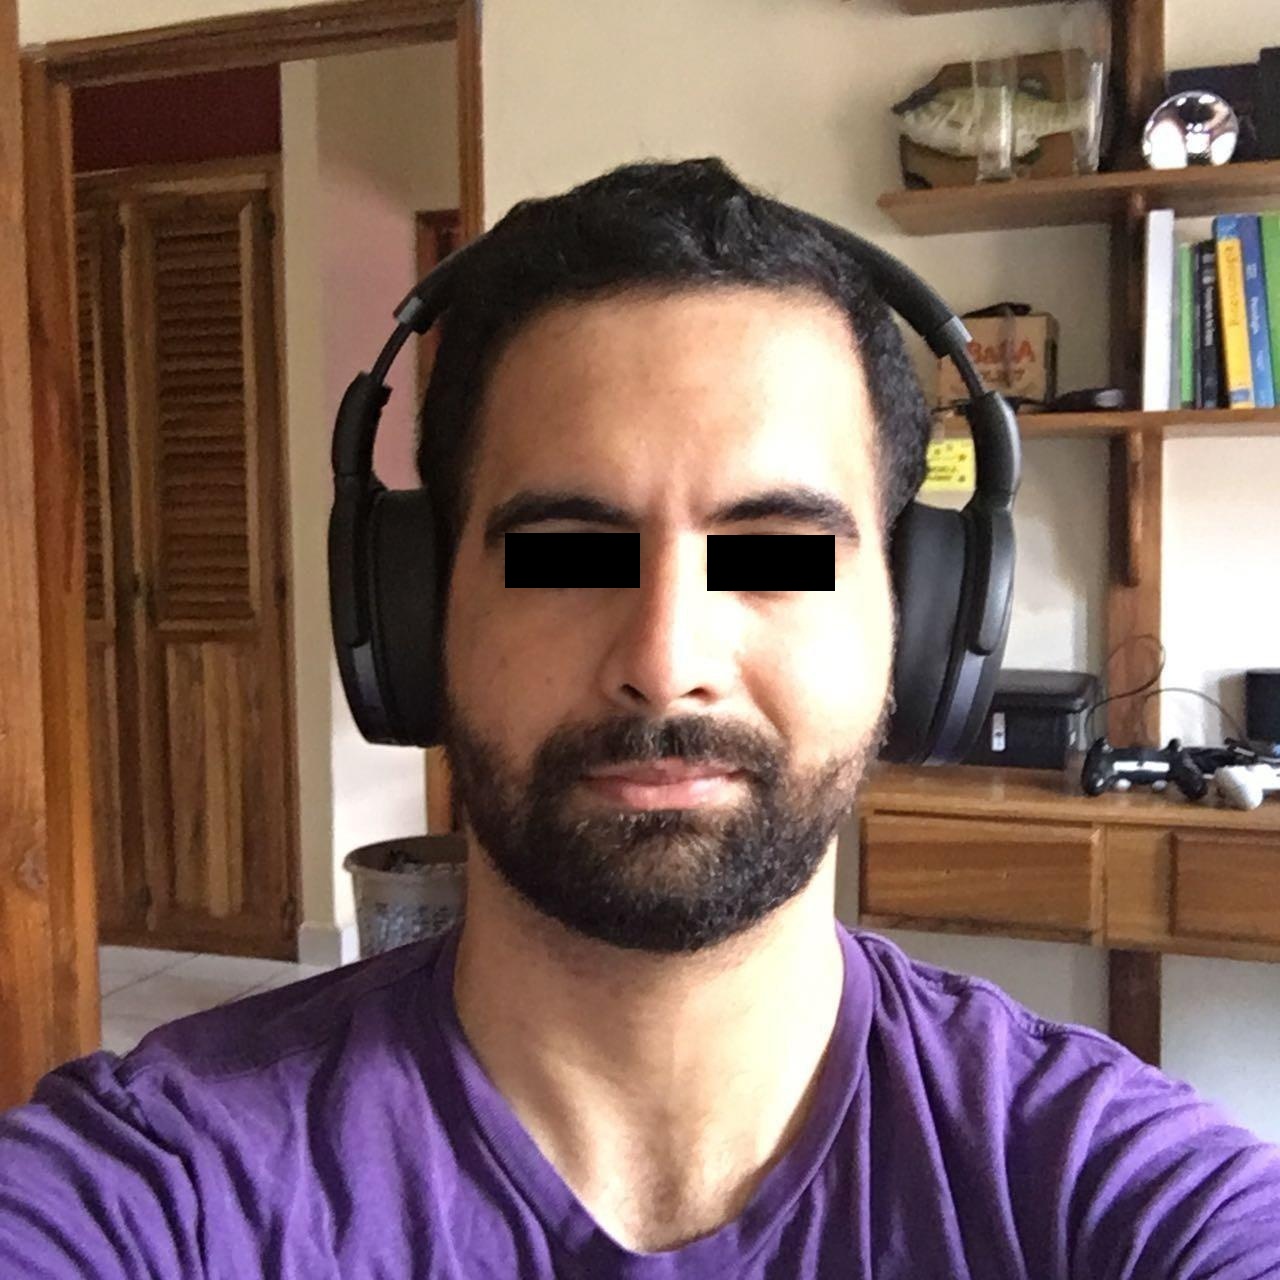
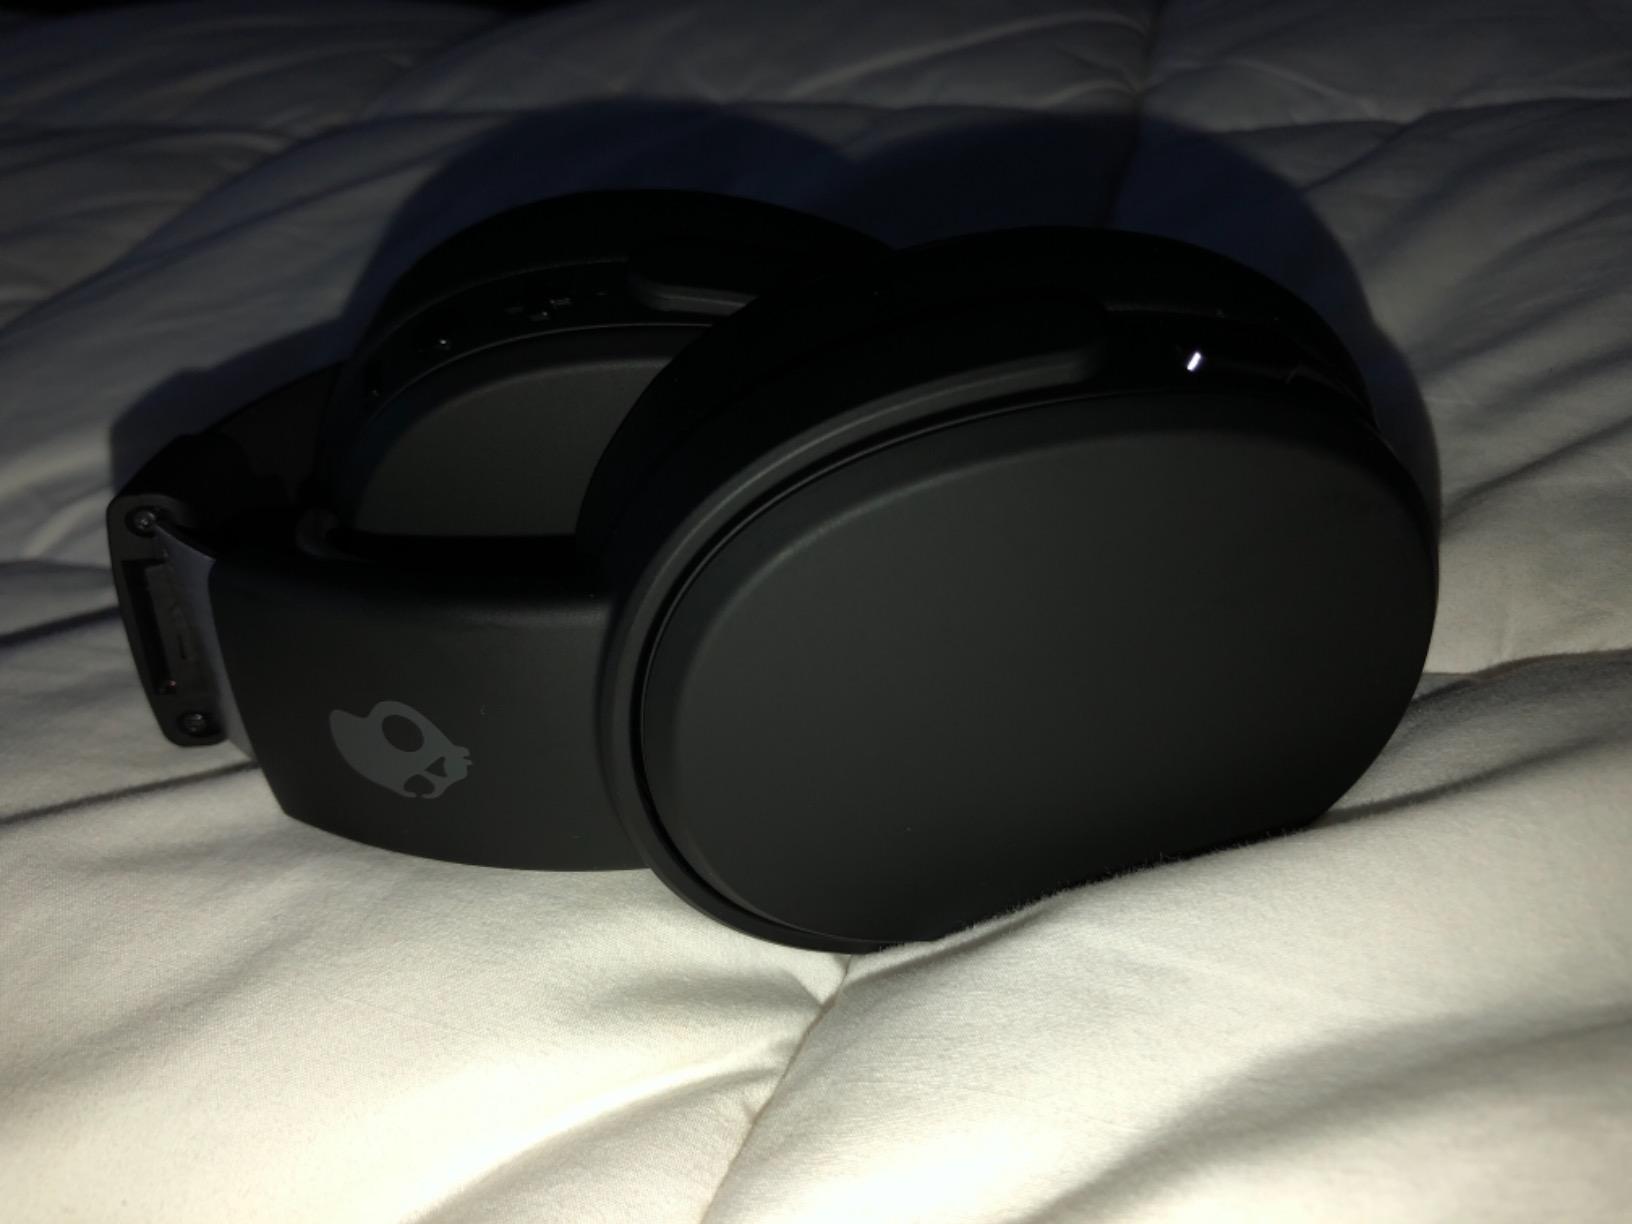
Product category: headphones
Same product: no